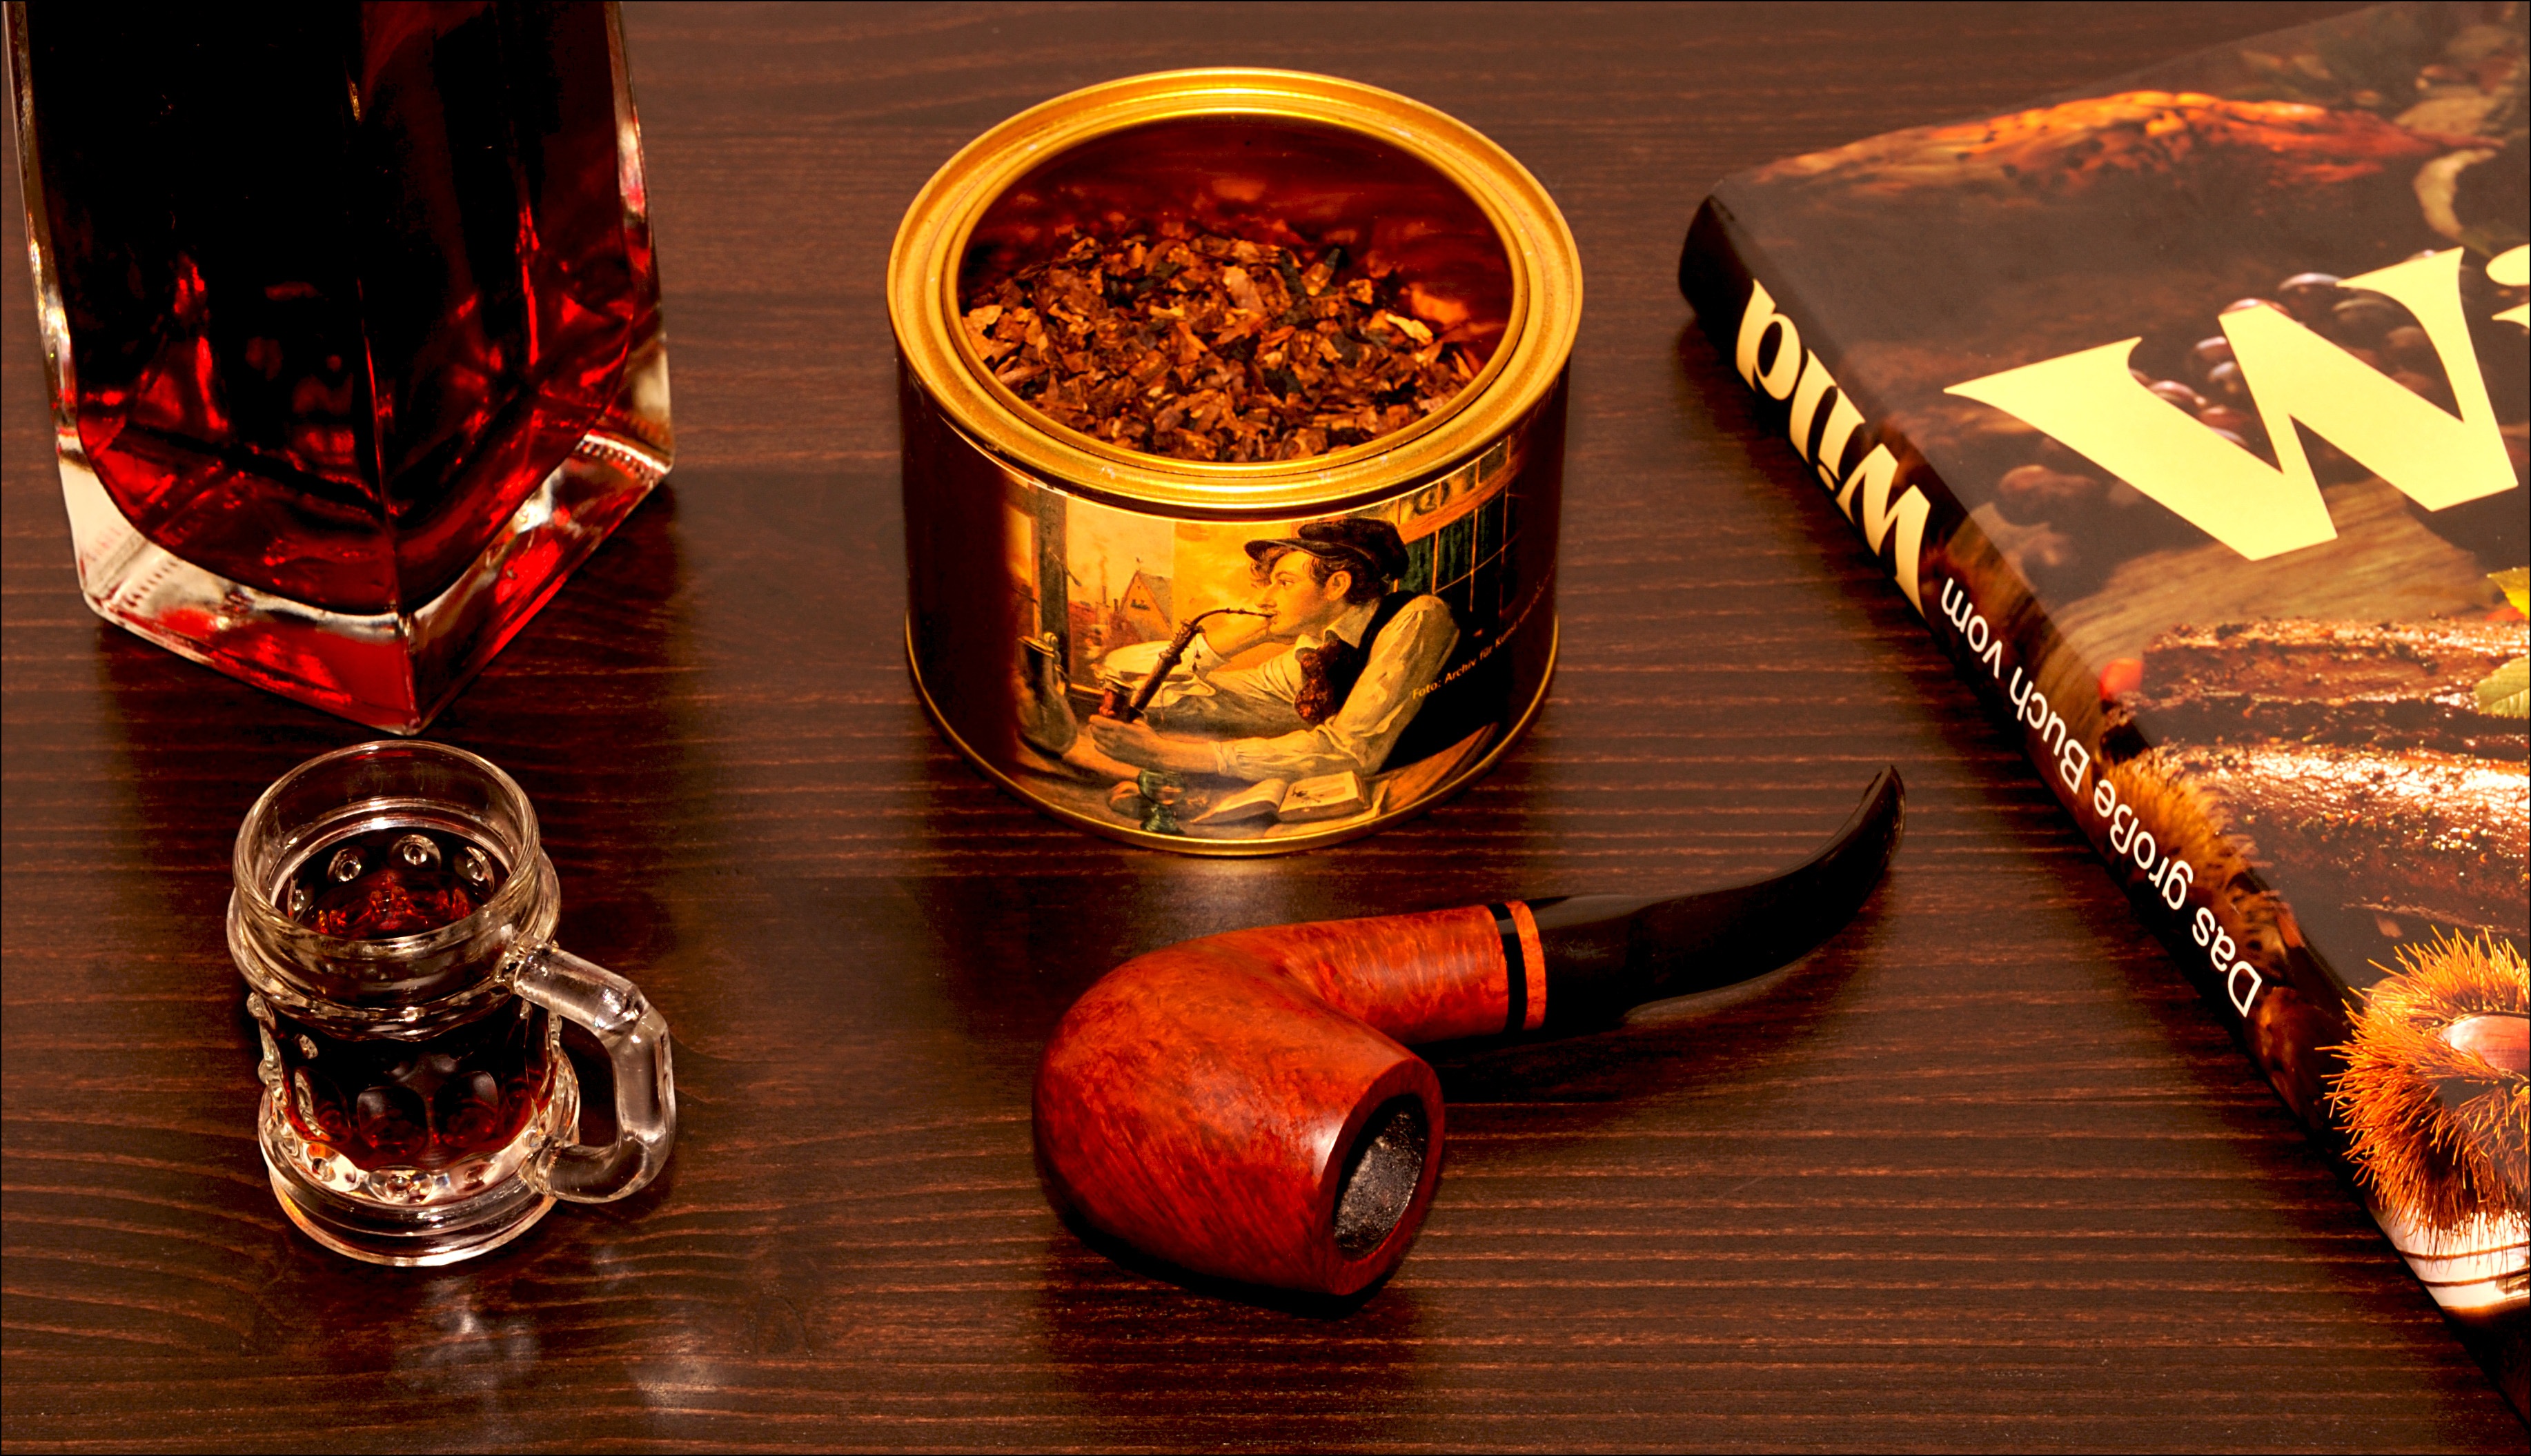
food, produce, holiday, chocolate, dessert, pipe, tobacco, brandy, after work